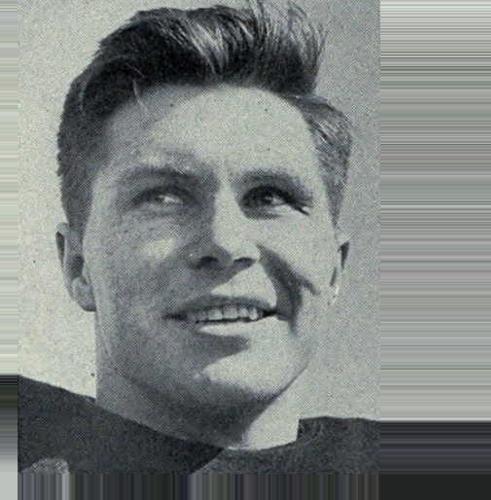
Age: 28